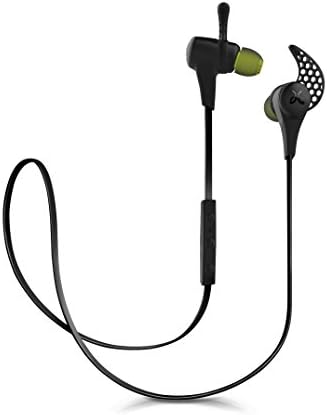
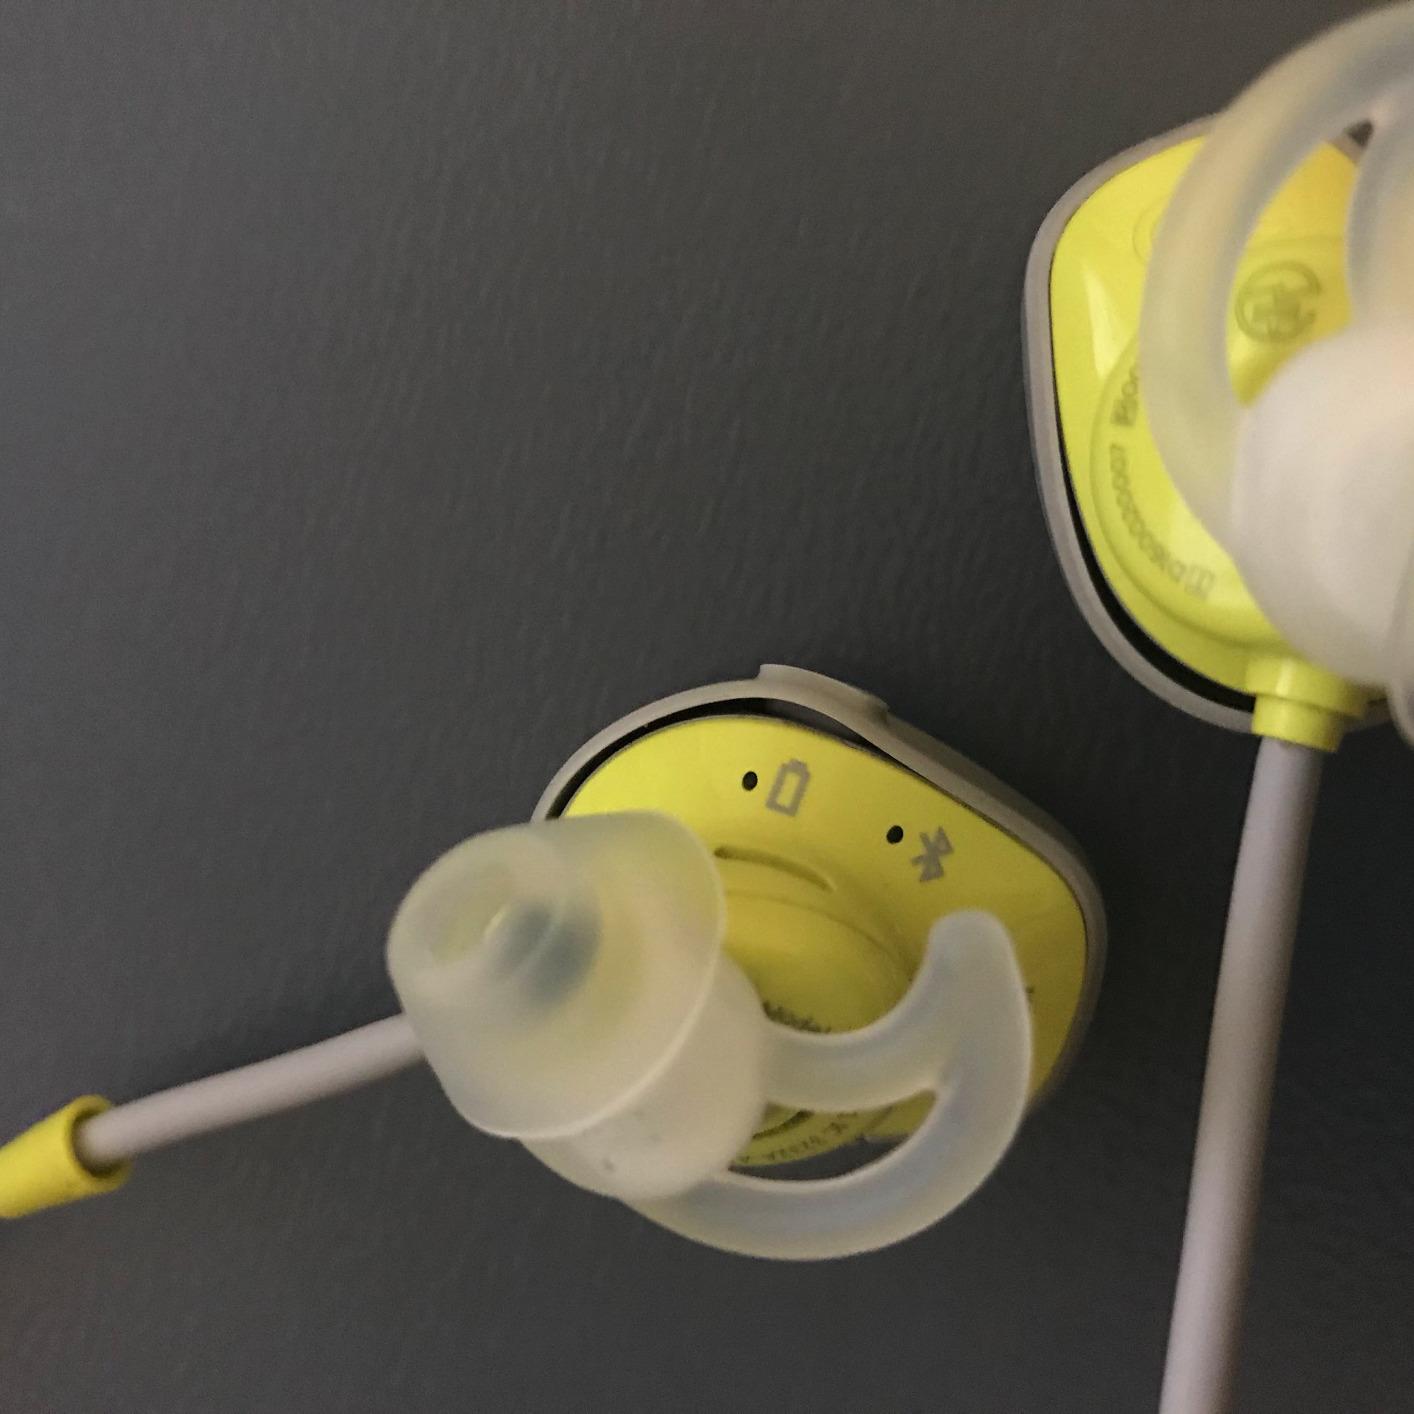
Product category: headphones
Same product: no